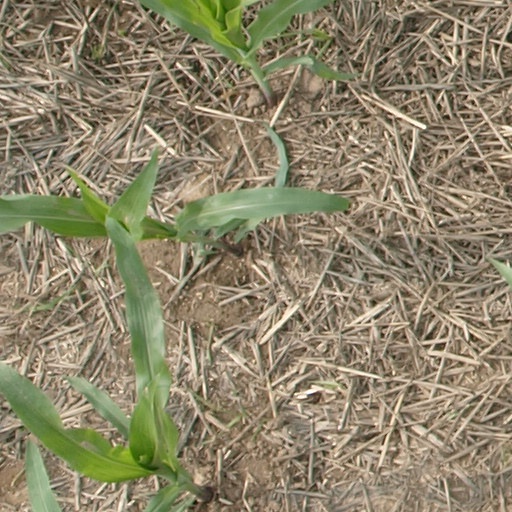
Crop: maize; corn